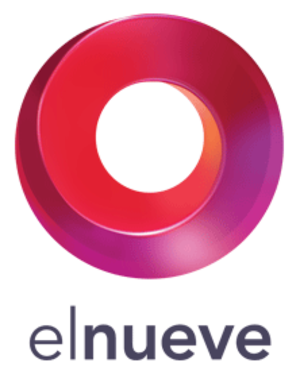
Canal 9 Buenos Aires commercialement connu sous le nom elnueve, est une chaîne de télévision privée d'Argentine.